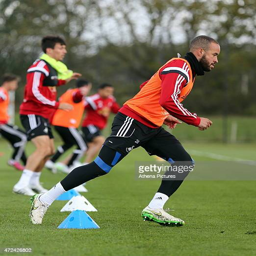
soccer player warms up prior to the training session